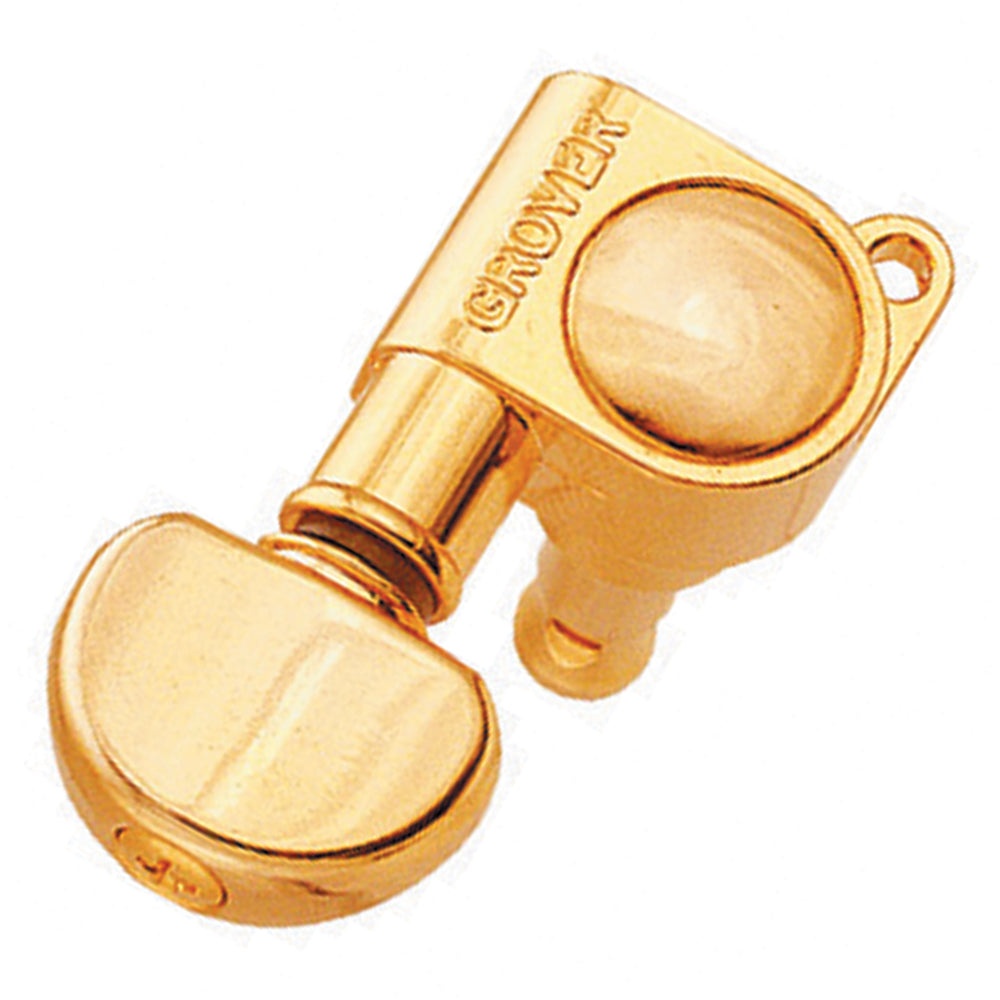
Grover Mini Rotomatics Machineheads 12 String ~ 6+6 ~ Gold
12-string, set of 12. Totally professional in design and performance. Small, lightweight, this precision made machine fits guitar headpieces that will not take full size machines. The mini buttons provide more space for playerâ€™s fingers (even large fingers) to tune strings. Gear ratio is 14 to 1. Sealed in lubrication keeps the mini perfect for a lifetime! Includes 5/8â€ washers, bushings and wood screws. For detailed specifications and/or fitting guides please locate this item on the Grover website where they offer more detailed information.
Brand: Grover
Category: Arts & Entertainment > Hobbies & Creative Arts > Musical Instrument & Orchestra Accessories > String Instrument Accessories > Guitar Accessories > Guitar Tuning Pegs